Shaul Berezovsky

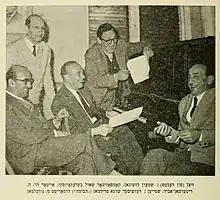
Shaul Berezovsky, Shimon Dzigan and other Yiddish theatre figures

He died on 2 April 1975 in Tel Aviv. Shortly after his death an anthology of his choral arrangements was published under the title (Songbook).